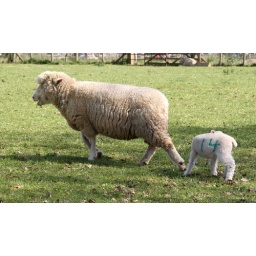
A dorset sheep and its lamb in a field at Honeybrook Farm.